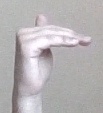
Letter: khaa